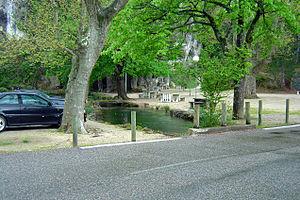
Source du Groseau au début de l'ascension après Malaucène
Malaucène est une commune française située dans le département de Vaucluse, en région Provence-Alpes-Côte d'Azur.
Le cyclisme au mont Ventoux est pratiqué couramment, notamment dans le cadre du Tour de France. La position géographique peut rendre cette montée pénible en raison de la chaleur et du mistral notamment, en plus du profil raide.